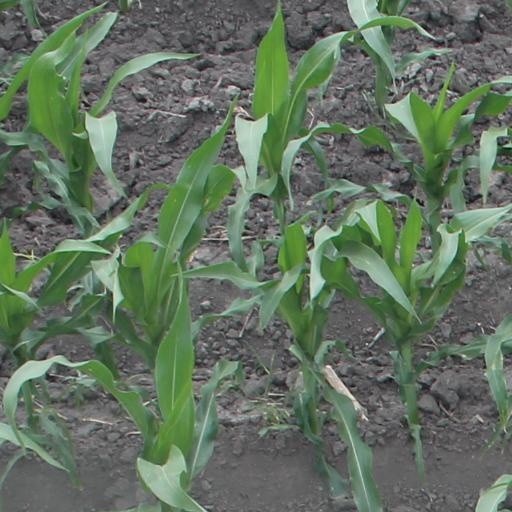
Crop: maize; corn